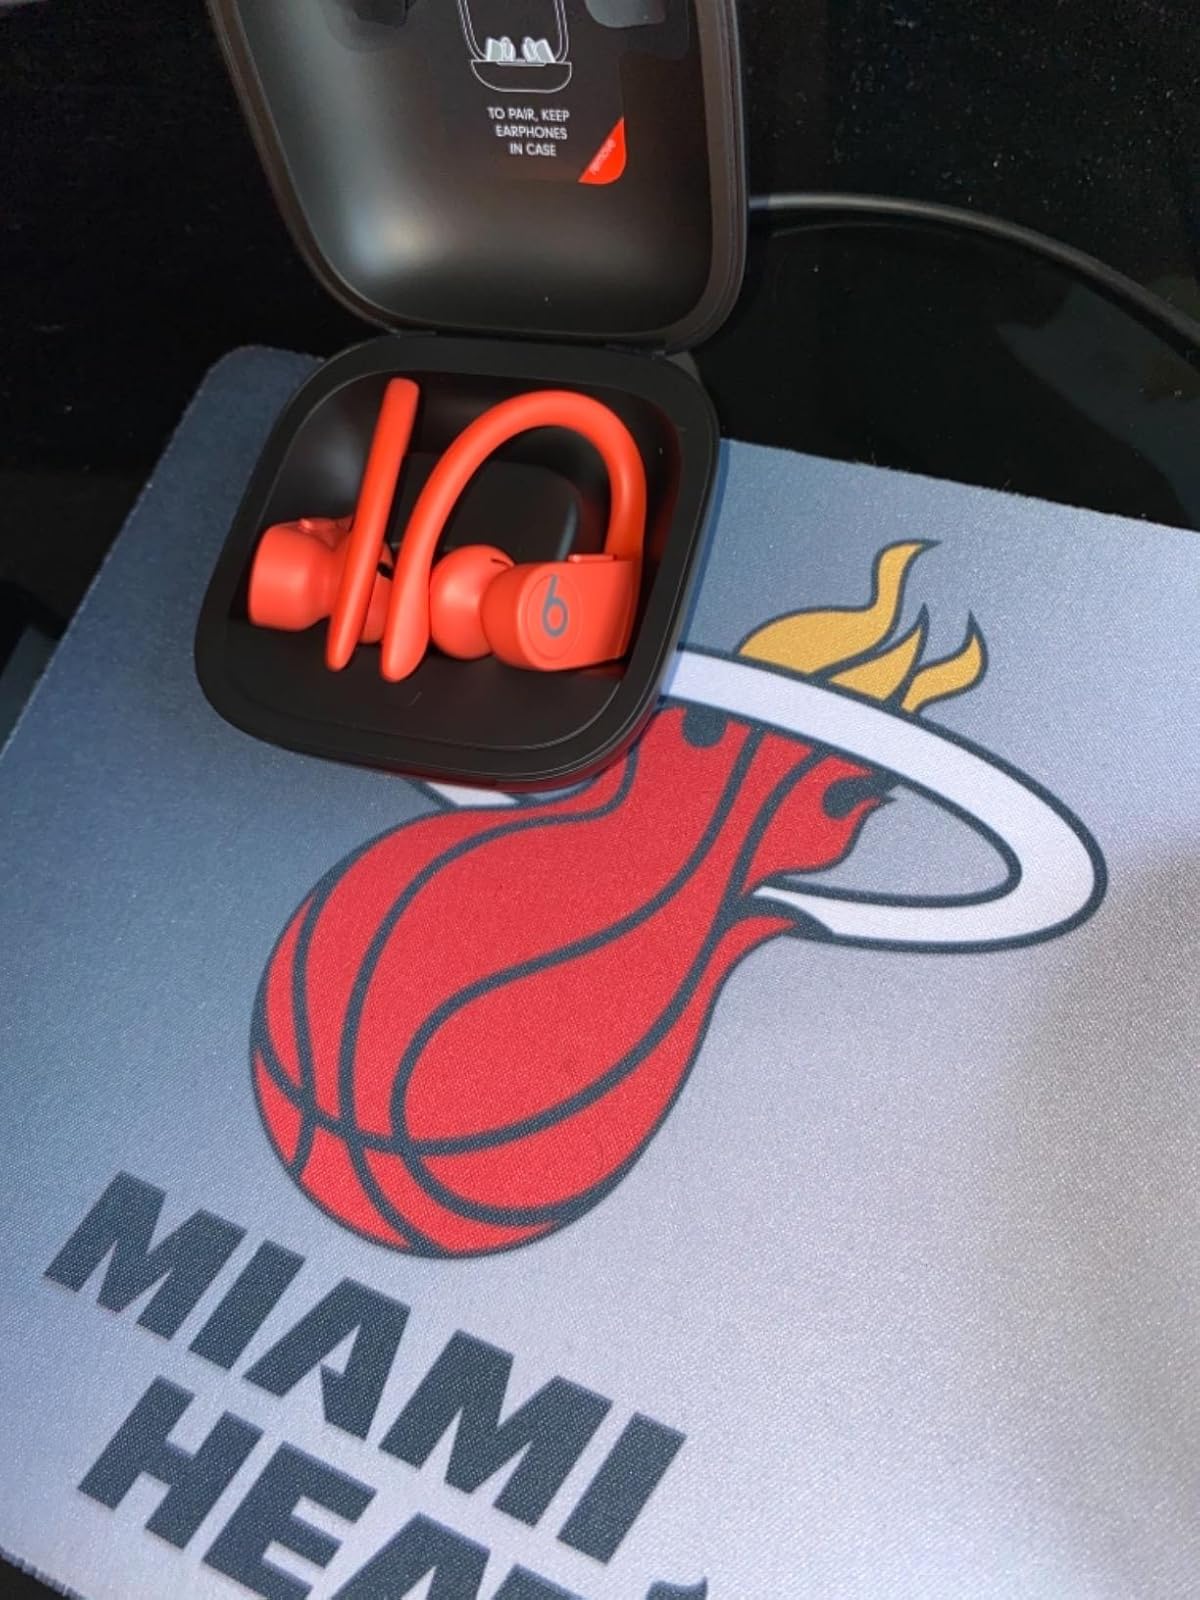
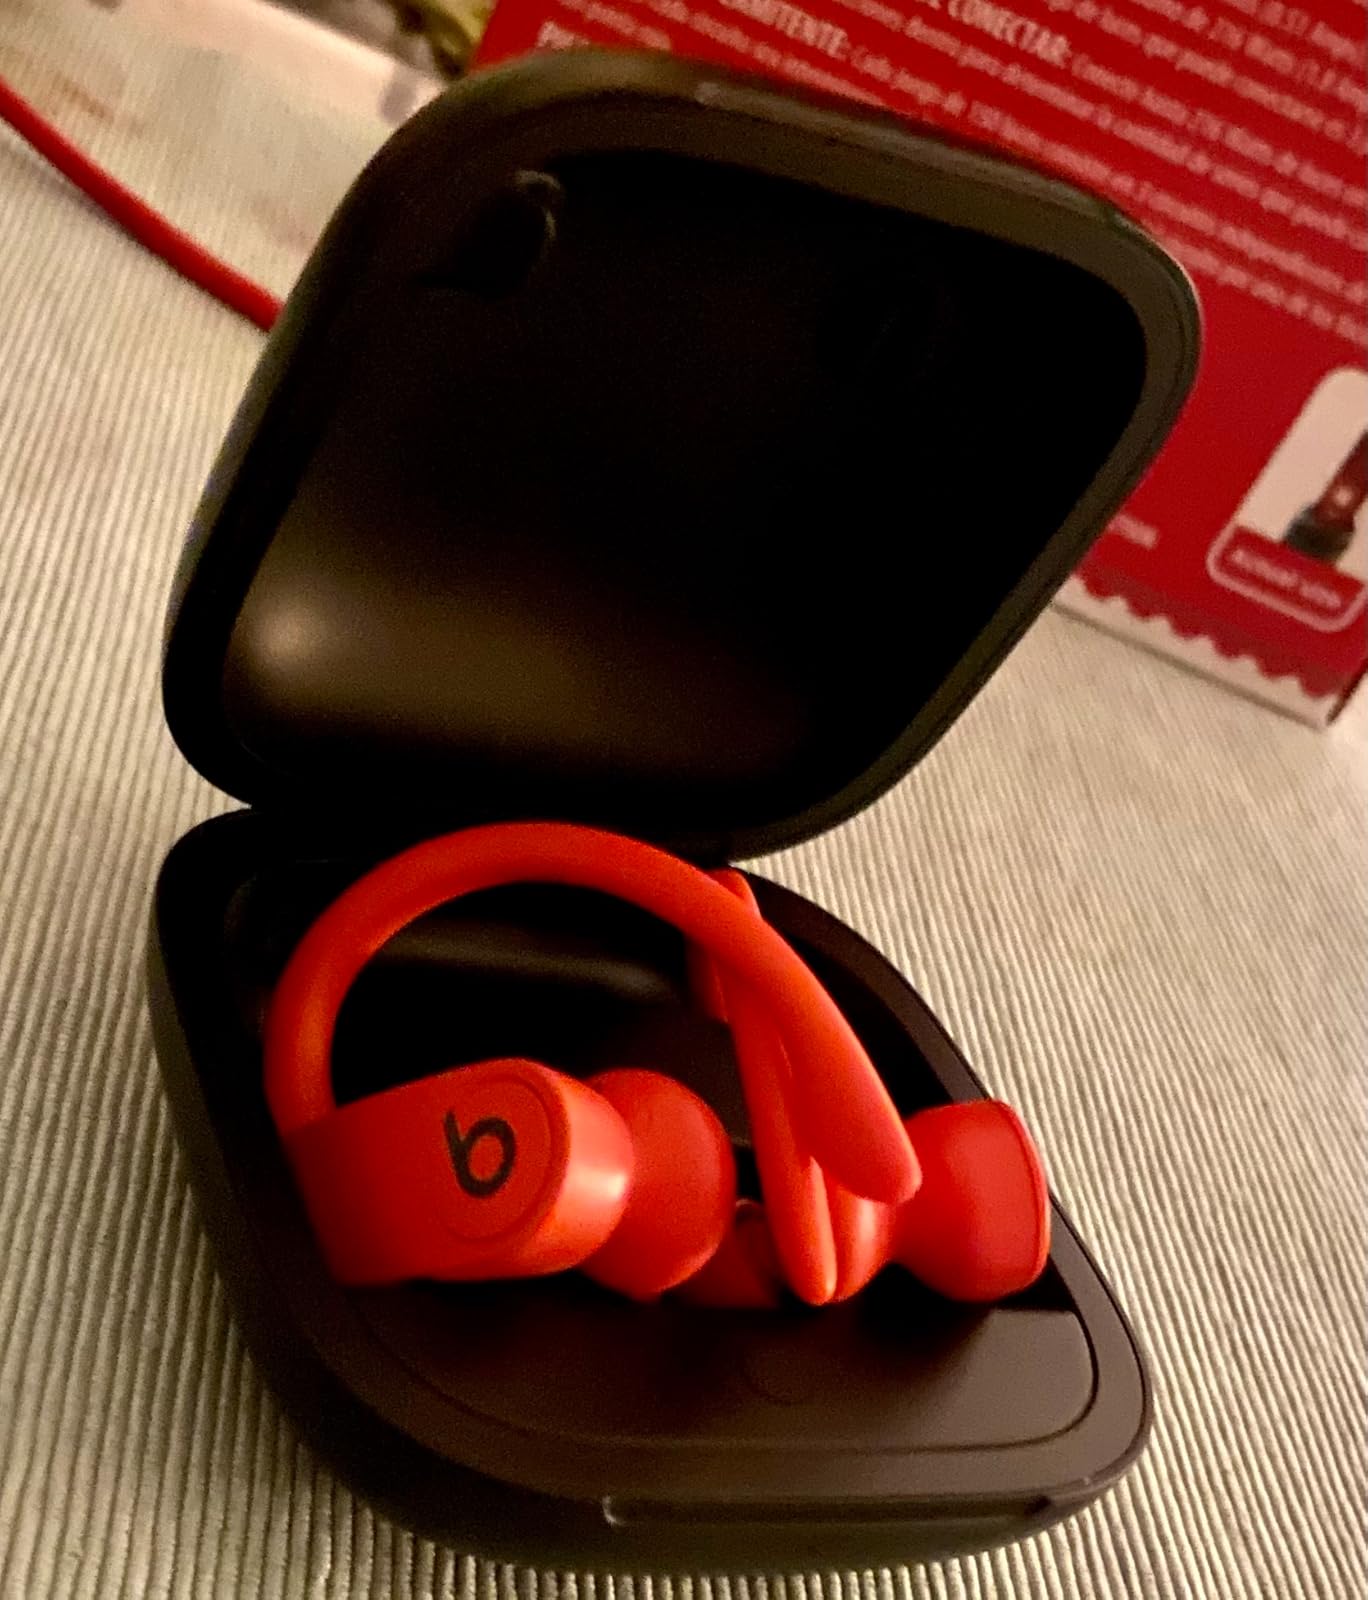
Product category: earbuds
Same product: yes